Bar of Ireland

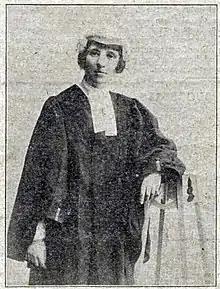
Frances Kyle, the first woman called to the Bar of Ireland

Unlike some other jurisdictions, there is no system of barristers' chambers in either jurisdiction in Ireland. Rather, most barristers in Northern Ireland practice from the common Bar Library and most in the Republic of Ireland practice from the common Law Library; in each case, barristers pay a subscription to be members.